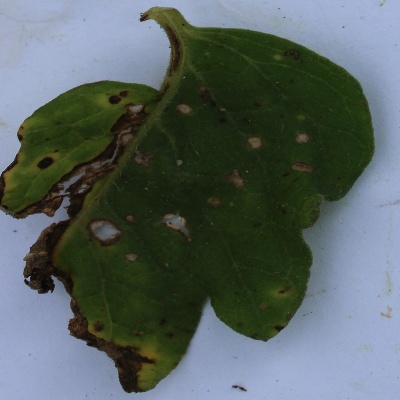
Crop: Tomato
Condition: leaf blight